River Rascals

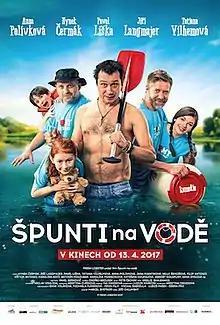
Theatrical release poster

River Rascals is a 2017 Czech comedy film directed by Jiří Chlumský. It was inspired by "I Enjoy the World with You".